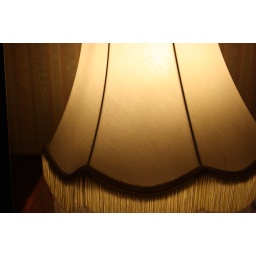
Shade of the table lamp in the family room.